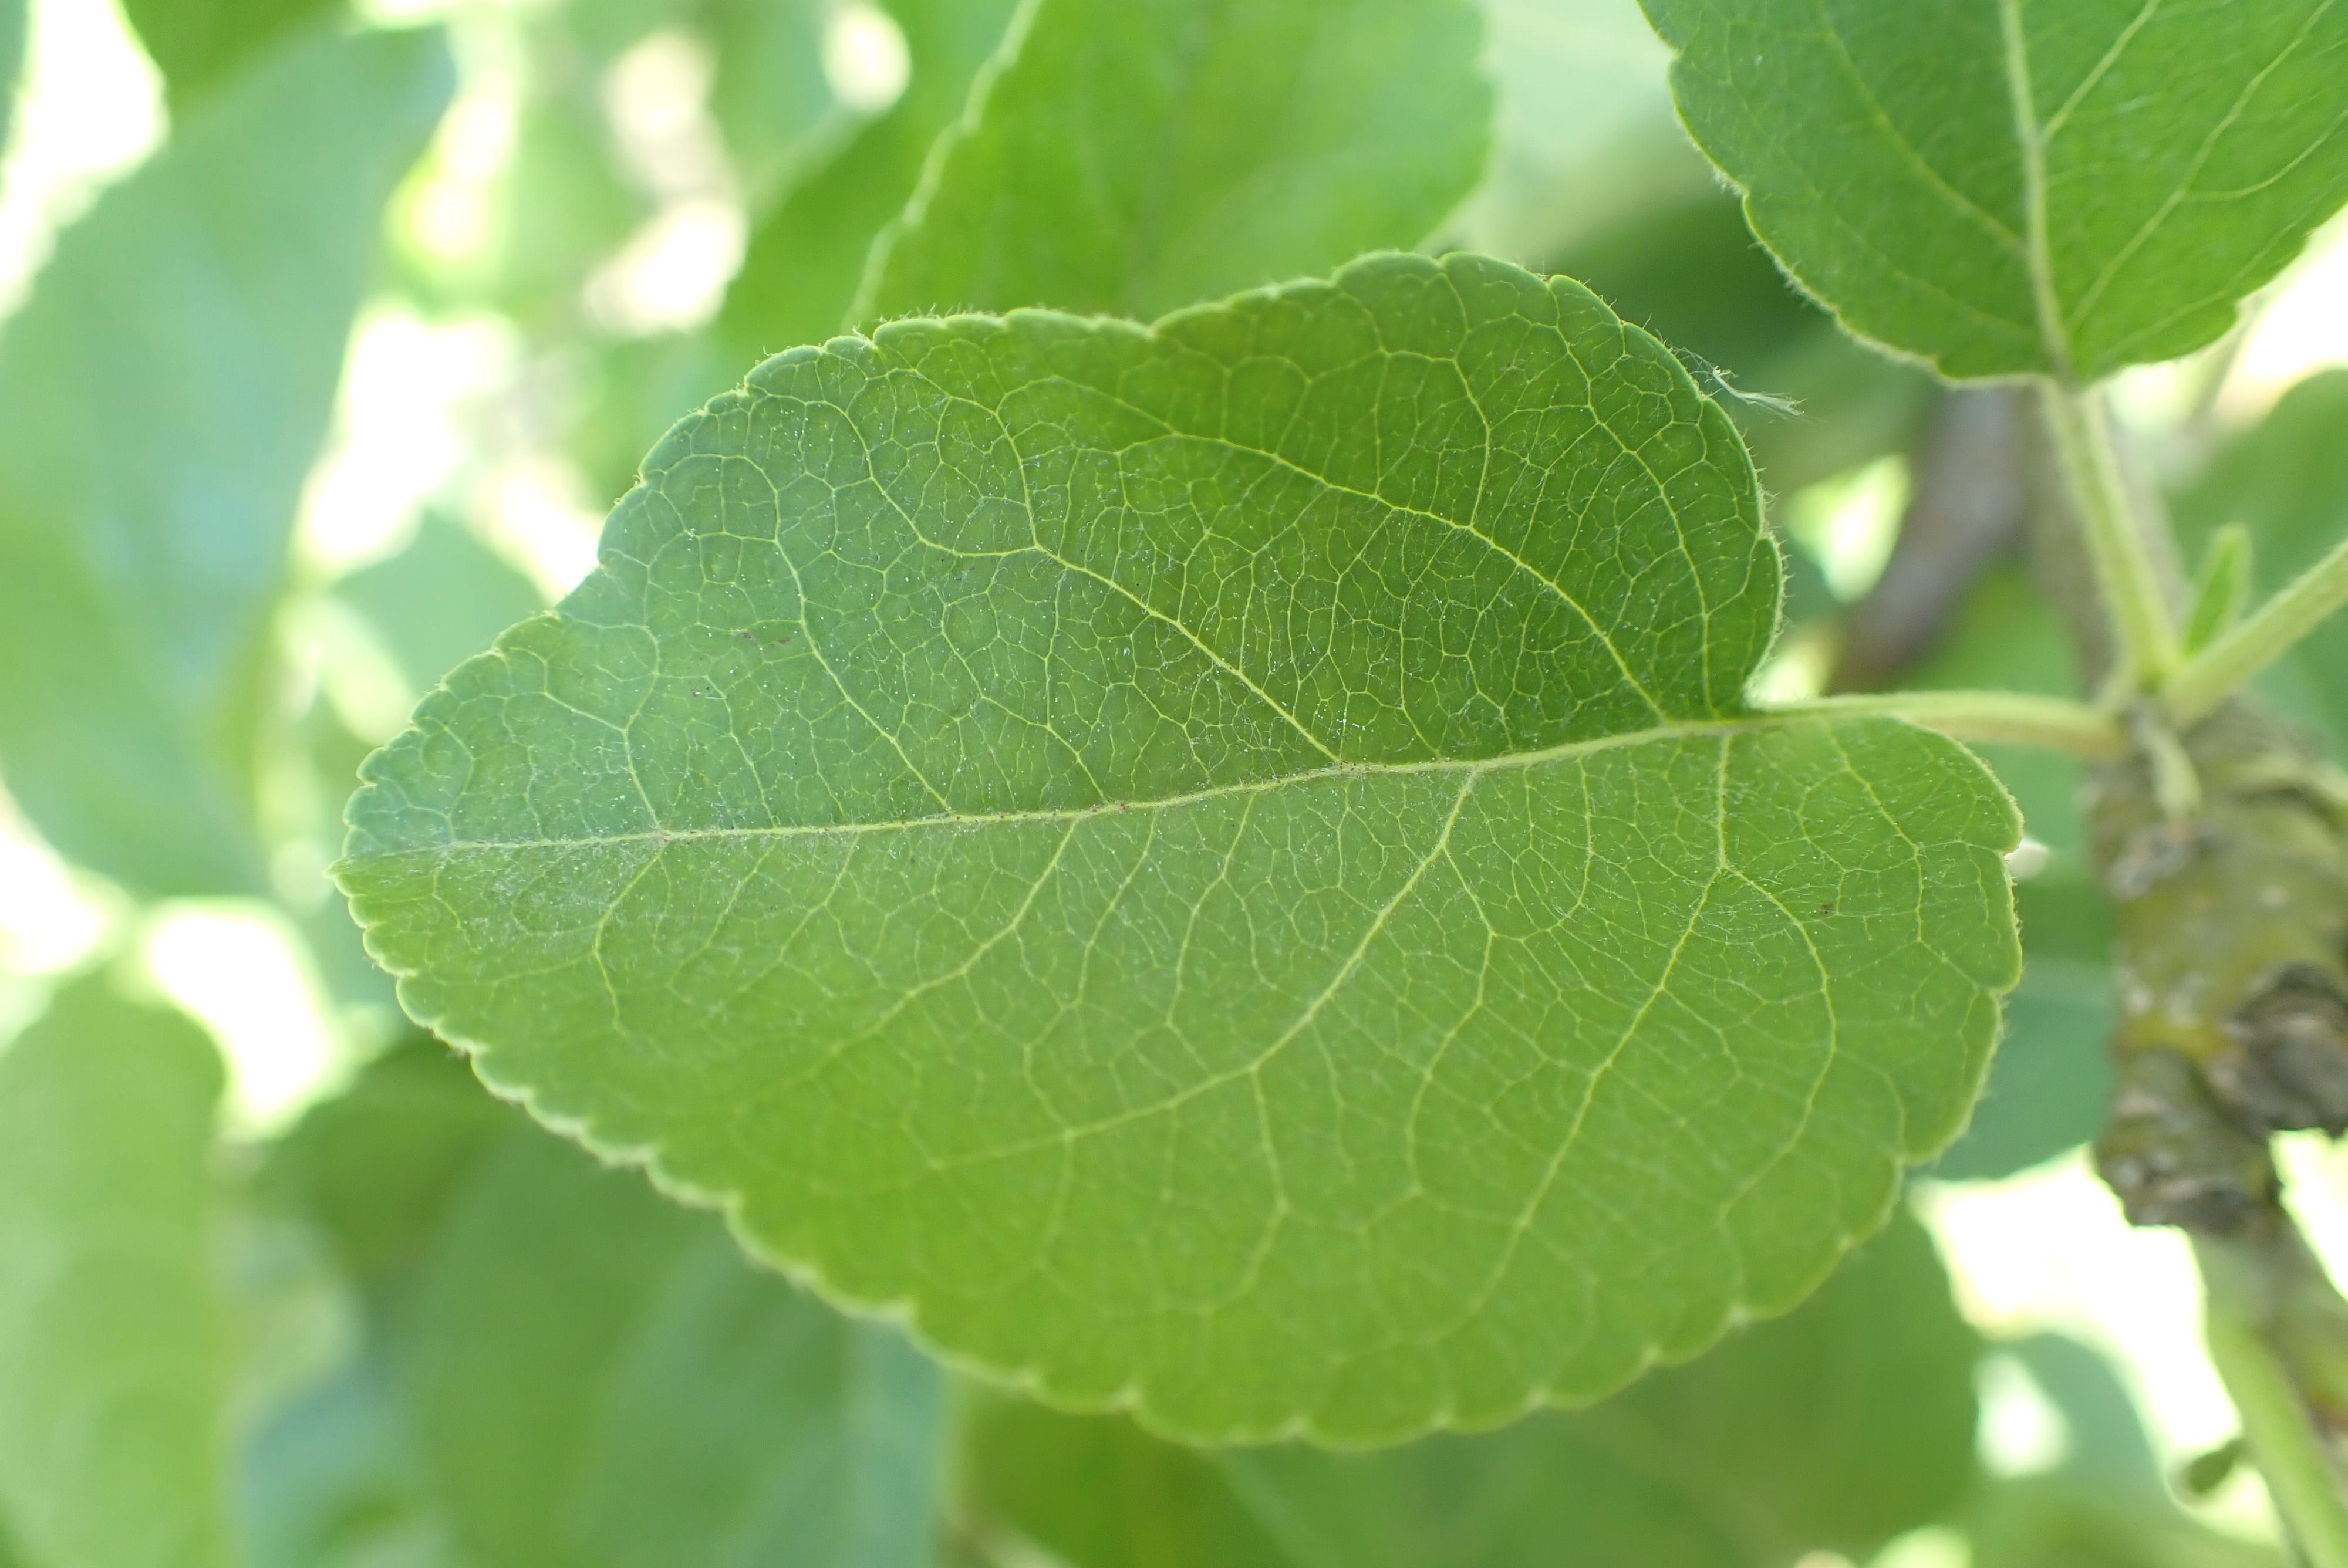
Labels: healthy